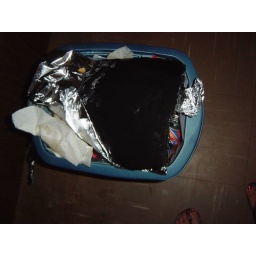
when the frozen pizza plastic base melted in the oven. pretty cool.